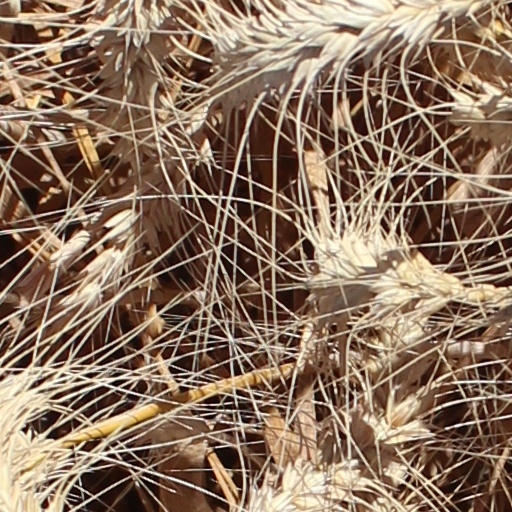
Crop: wheat